Ron Sexsmith

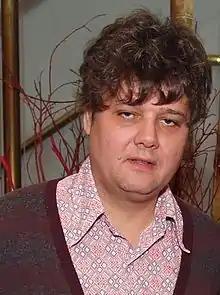
Sexsmith in November 2010

Between 1997 and 2001, Sexsmith released three more albums, and then "Cobblestone Runway" in 2002. "Retriever", his next album, is a more pop-oriented album and is dedicated to Elliott Smith and Johnny Cash. Sexsmith performed in the Toronto area in support of these albums.